Washbourne, Devon

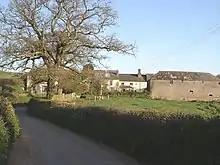
Middle Washbourne farm

Washbourne is a hamlet in the South Hams in Devon, England, south of Totnes. It consists of three settlements, Higher Washbourne, Middle Washbourne and Lower Washbourne. Higher and Middle Washbourne are in the civil parish of Halwell and Moreleigh (in Halwell parish until 1988). Lower Washbourne is divided between the civil parishes of Ashprington and Cornworthy.